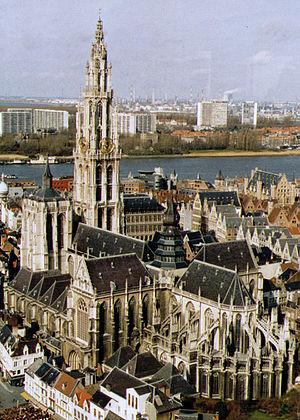
Cathédrale de Notre-Dame à Anvers vue de la tour KBC (Boerentoren) La cathédrale Notre-Dame (en néerlandais Onze-Lieve-Vrouwekathedraal) à Anvers (Antwerpen), dédiée à la Vierge Marie est la cathédrale du diocèse du même nom. C'est un des cinq grands monuments religieux d'Anvers. La grande tour de Notre-Dame d'Anvers fait partie d'un groupe de 56 beffrois et clochers de Belgique et de France inscrits sur la liste du patrimoine mondial ID 943-016 de l'UNESCO.